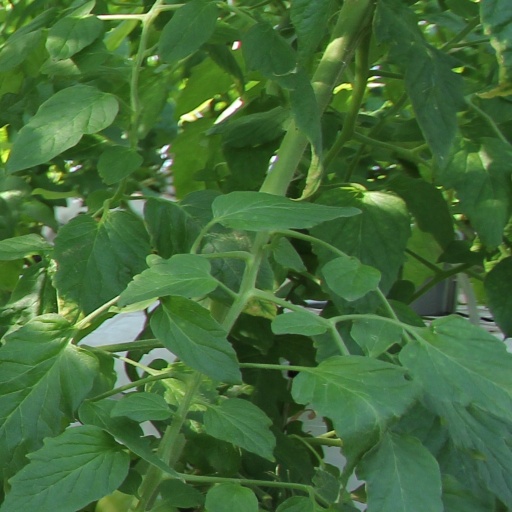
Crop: tomato